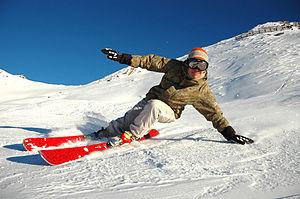
Nicola Spiess, née le 29 juillet 1958 à Innsbruck, est une skieuse alpine autrichienne. Fille d'Erika Mahringer, ancienne skieuse alpine autrichienne et sœur d'Uli Spiess ancien skieur alpin autrichien